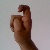
The image shows a hand gesture representing the letter 'X' in Indian Sign Language.